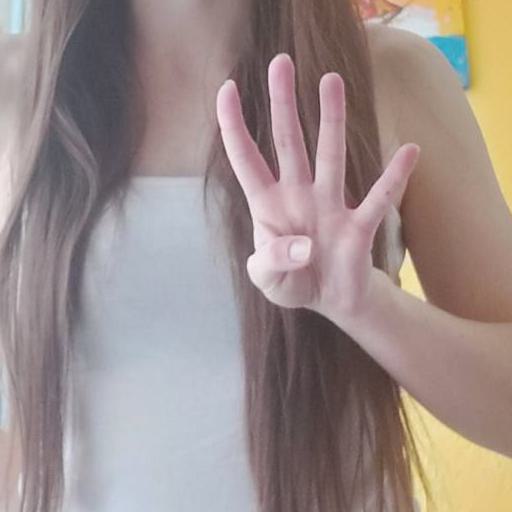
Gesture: four